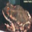
Label: frog